Falsgrave

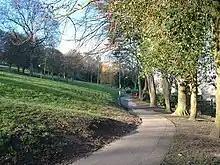
Falsgrave Park

In 1985, part of the suburb of Falsgrave were approved into a conservation area. It includes 22 listed buildings, including ten sets, or rows, of houses, a railway signal box, and three public houses. The signal gantry on the approach was moved to railway station in 2010; it is still a listed structure.